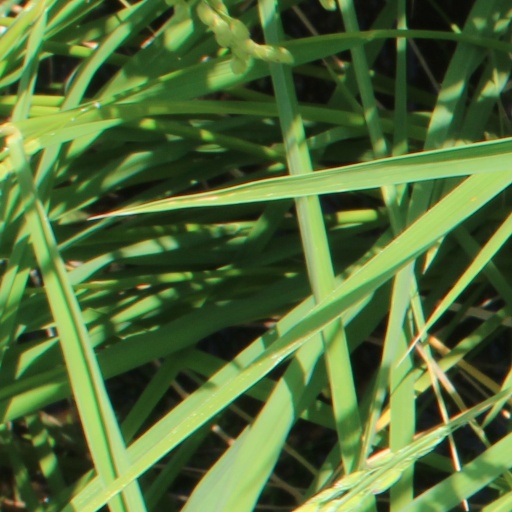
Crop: rice